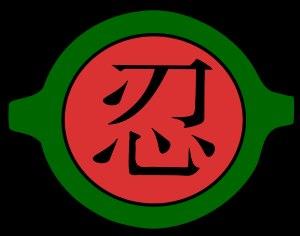
L’univers de Naruto est un univers de fiction créé par Masashi Kishimoto dans lequel se déroule l’histoire du shōnen manga Naruto, et des anime associés.